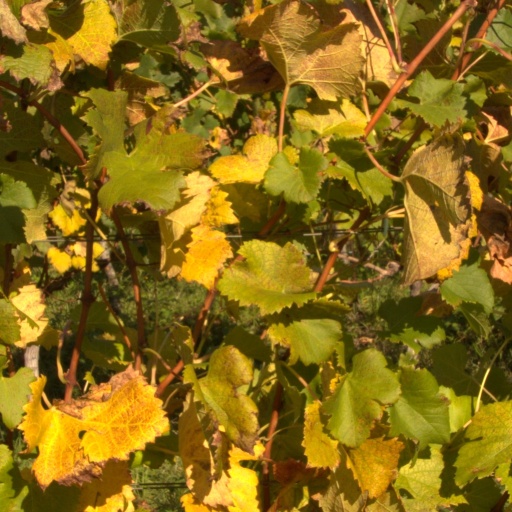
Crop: grape